Woonasquatucket River Site (RI-163)

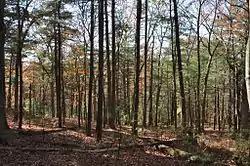
View of the George Washington Grove area

The Woonasquatucket River Site (RI-163) (pronounced ) is a prehistoric archaeological site in Smithfield, Rhode Island. The site contains Late Archaic artifacts, primarily stone flakes indicative of stone toolmaking activity. It is located in the George Washington Grove Wildlife Management Area, near where the Farnum Pike crosses the Woonasquatucket River.